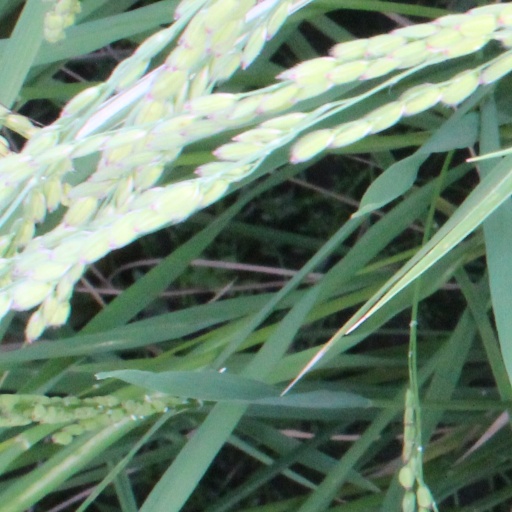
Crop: rice